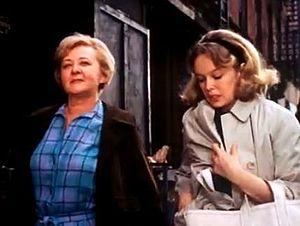
Escalier interdit est un film américain réalisé par Robert Mulligan, d'après le livre éponyme de Bel Kaufman, sorti en salles en 1967.
Ruth White est une actrice américaine, née le 24 avril 1914 à Perth Amboy, ville où elle est morte le 3 décembre 1969.
Sandy Dennis était une actrice américaine née le 27 avril 1937 à Hastings, Nebraska, décédée le 2 mars 1992 à Westport.